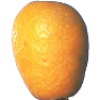
Label: Kumquats 1